Renewable energy in Costa Rica

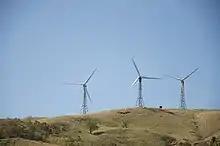
Tejona wind farm, Lake Arenal, Costa Rica

While Costa Rica is not known specifically for its wind power, it was the first country in Latin America, starting in 1996, to harness this resource. There have been a few different wind energy projects developed in the past decade. In March 2015, The Costa Rican Institute of Electricity stated that they plan on doubling the installed wind capacity in the nation by 2017. As of 2011, only 2.1% of energy produced in the nation came from wind power.